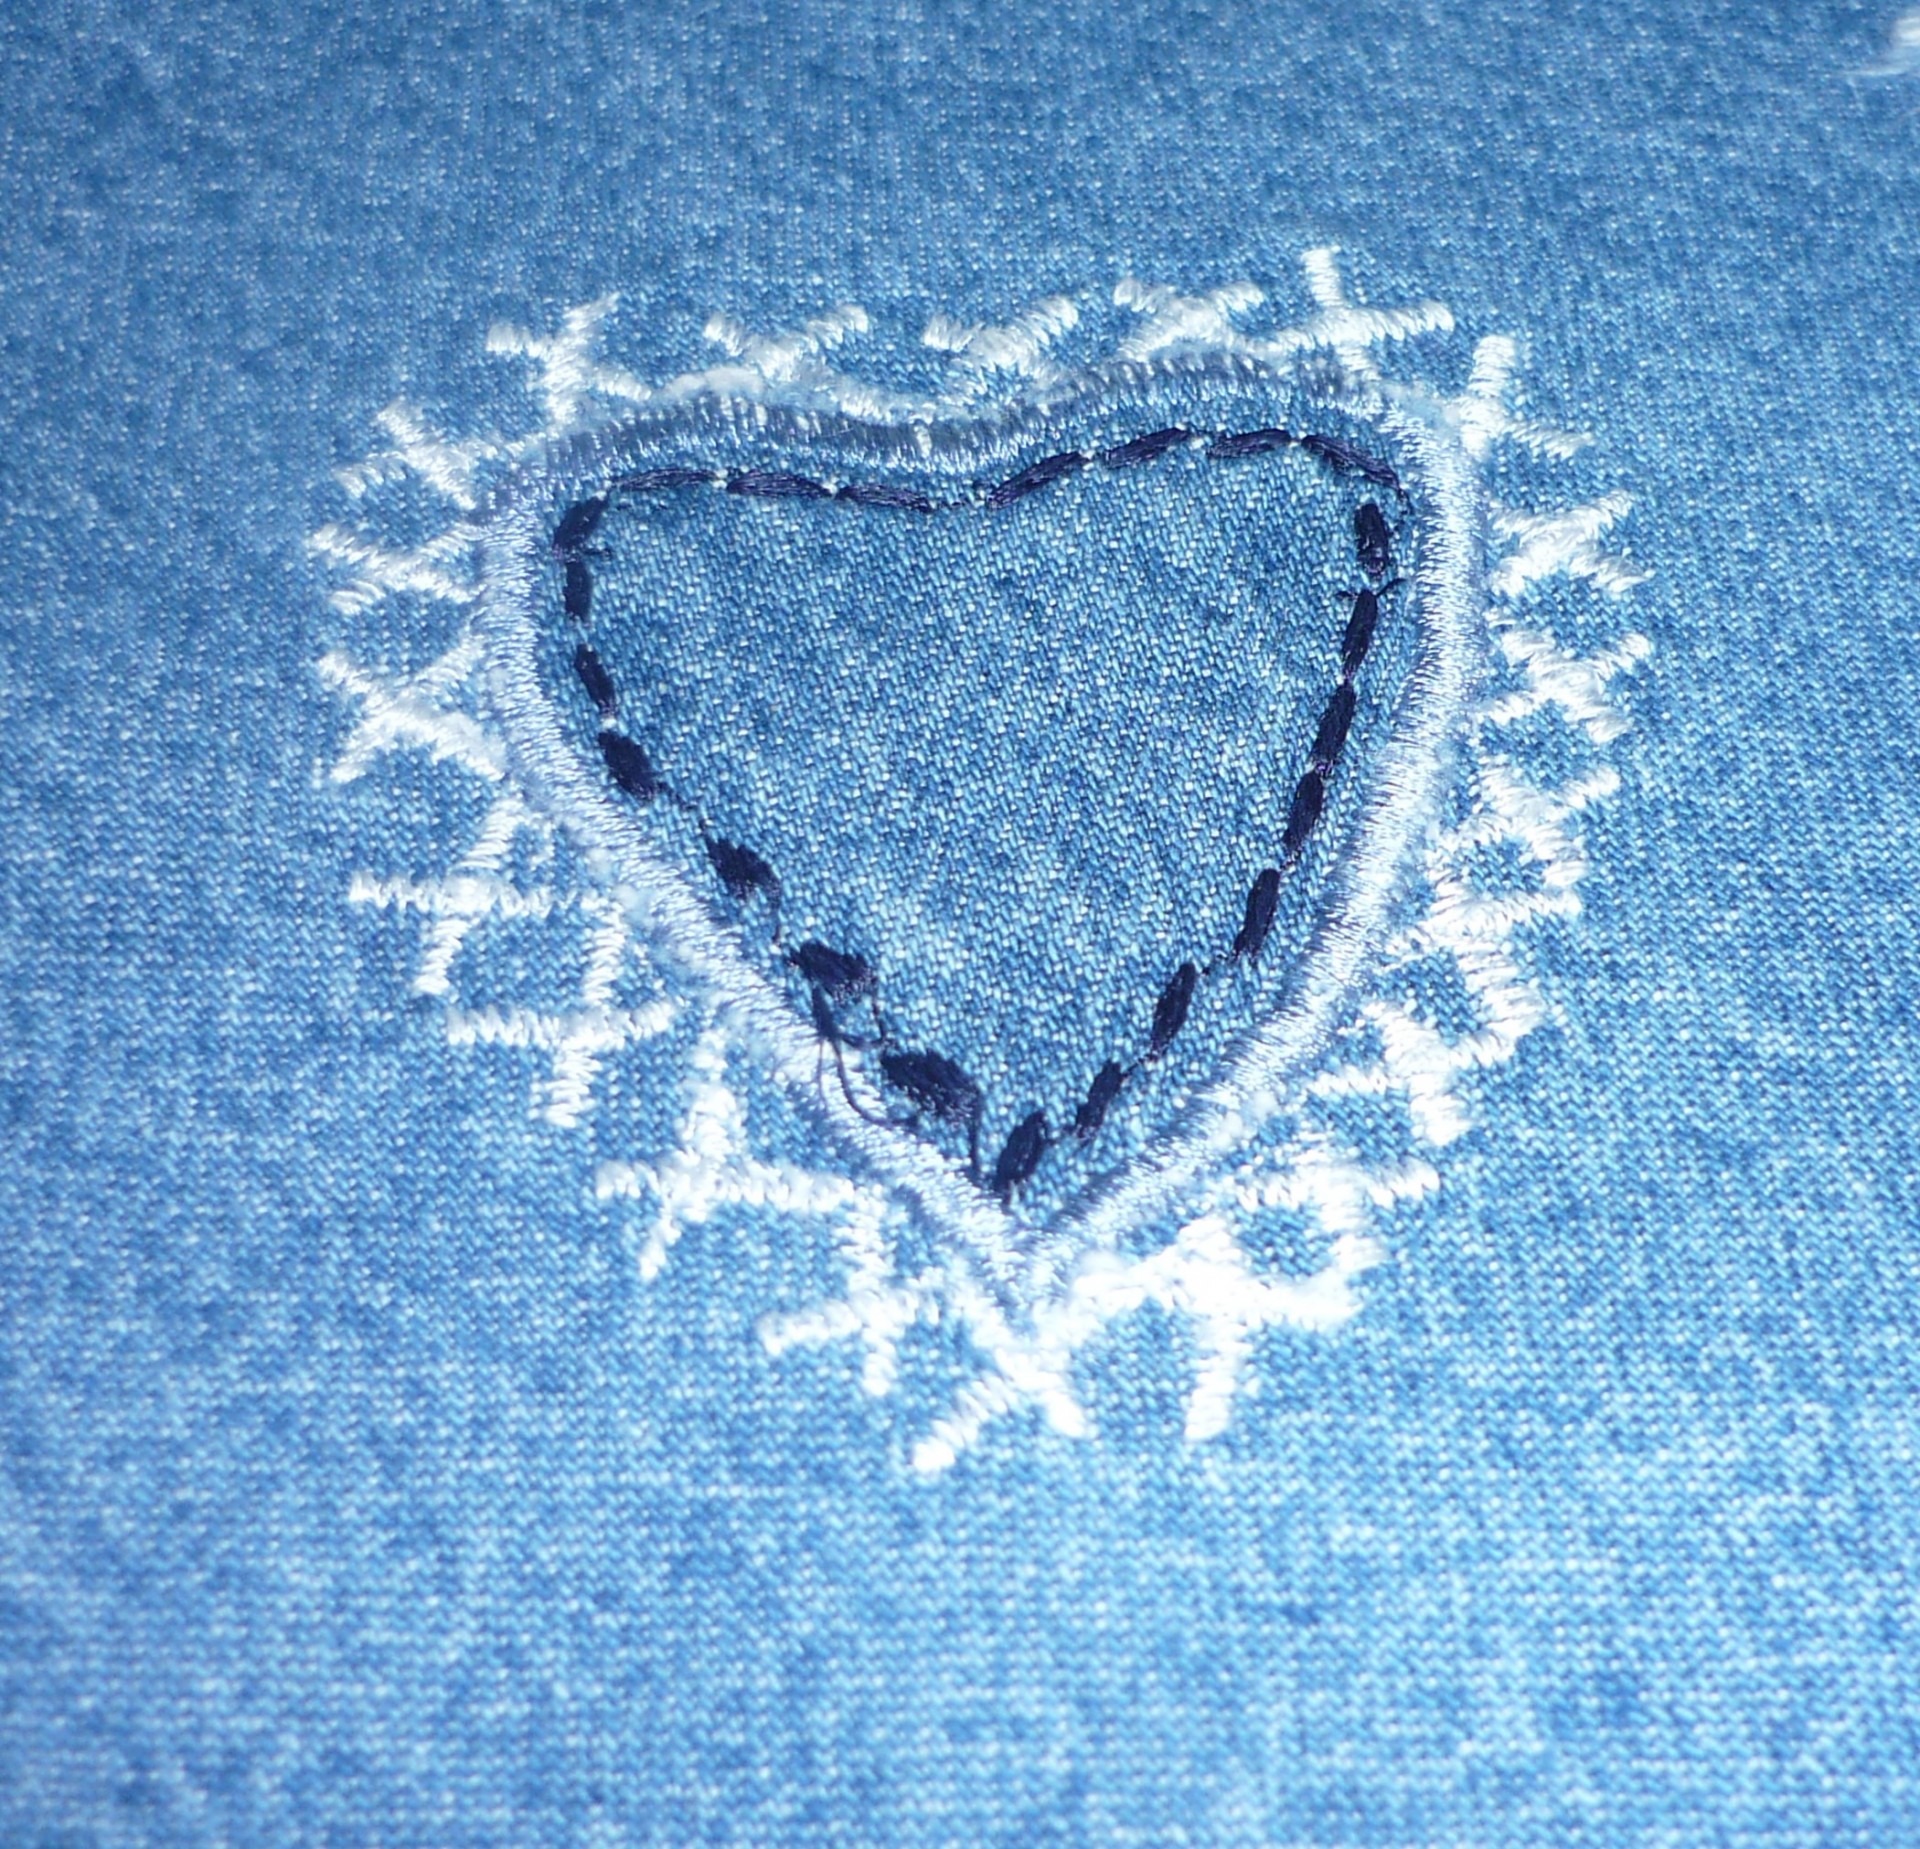
love, heart, decoration, jeans, fashion, blue, fabric, textured, human body, font, textile, background, design, organ